Microloma sagittatum

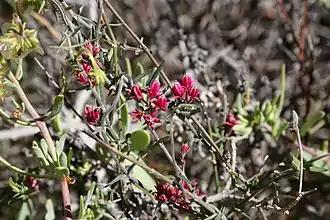
Growth form showing flowers, stems and leaves

Like other "Microloma" species, this is a thin climbing plant. However this species has velvety leaves that are slightly arrow-shaped and have margins that slightly curve under.